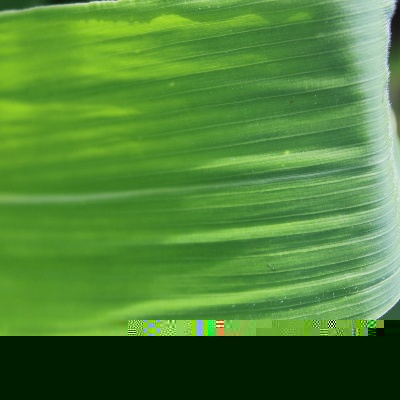
Crop: Maize
Condition: healthy